Nathaniel and Isaac Kuykendall House

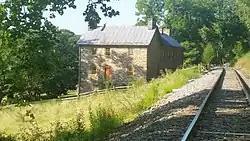

The Nathaniel and Isaac Kuykendall House is a historic house in rural Hampshire County, West Virginia, near the city of Romney. It is a two-story stone structure, built in 1789 and enlarged in 1826. The builders, Nathaniel Kuykendall and his son Isaac, were migrants of Dutch origin from New York, and the house they built is architecturally unusual for its Dutch-influenced Federal and Greek Revival architecture, and for its use of stone, at a time when most houses in the area were of log constructions.